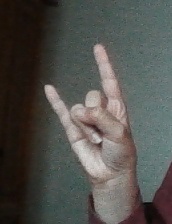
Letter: la